Islam in Kenya

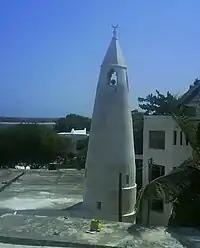
A mosque on Lamu Island.

Nonetheless, Muslim agents deployed by Europeans as subordinate labourers to assist in the establishment of colonial administration centres, were advantageously placed throughout the country, bringing the Islamic influence to the interior. Each place where a European installed himself, military camp, government centre, or plantation, was a centre for Muslim influence.